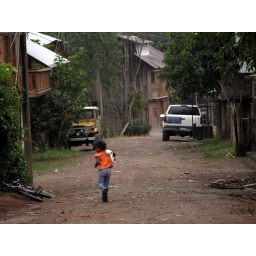
Local girl in street